Detuner (engine)

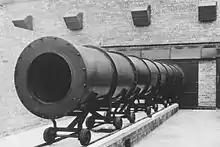
The first Cullum Detuner Mark IV c. 1944

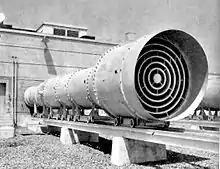
Cullum Mark V Detuner

Detuner is a generic term for a jet engine test cell exhaust system muffler.